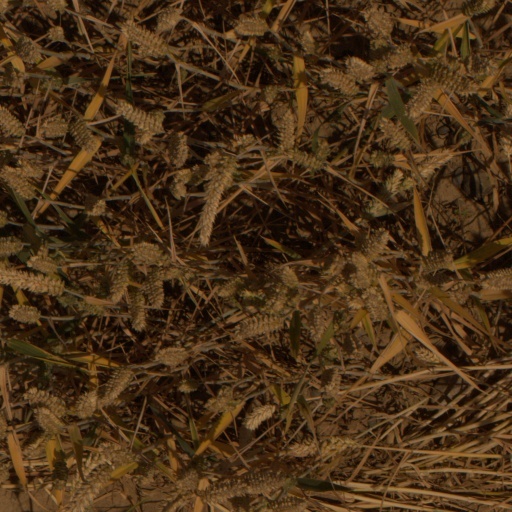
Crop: wheat